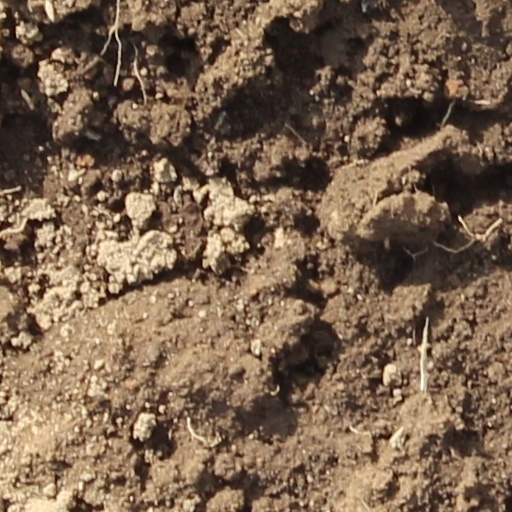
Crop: wheat